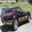
Label: automobile